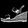
Label: Sandal